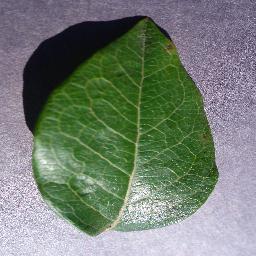
Label: Blueberry___healthy